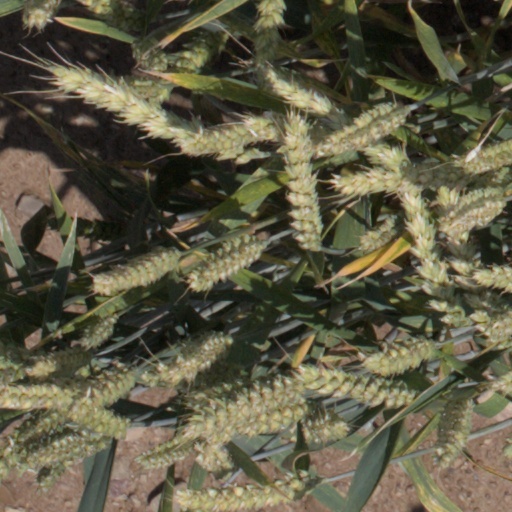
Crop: wheat